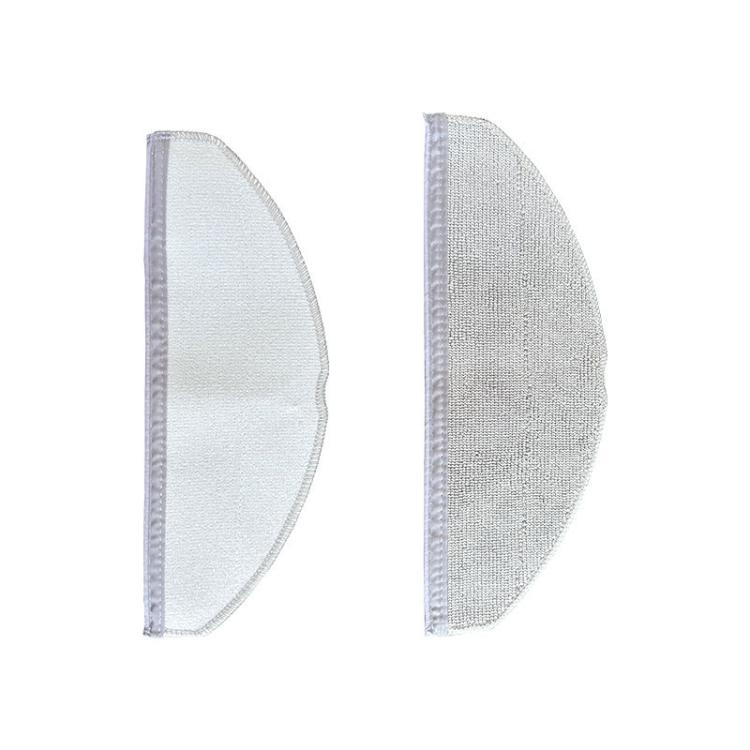
For Eufy L60 Sweeping Machine Accessories Mop(Light Gray)
Brand: Salrog (Powered by Solnuance)
1. Soft, durable and wear-resistant, it can remove stains on the floor more effectively without scratching the floor 2. Suitable for wood, tile, marble and other floors, effectively remove dust and dirt on the floor surface 3. Washable and reusable 4. It is recommended to replace it regularly to maintain the best performance of the vacuum cleaner 5. Suitable for Eufy L60 Specification: Package Weight One Package Weight 0.02kgs / 0.05lb One Package Size 12cm * 10cm * 2cm / 4.72inch * 3.94inch * 0.79inch Qty per Carton 210 Carton Weight 5.30kgs / 11.68lb Carton Size 50cm * 38cm * 32cm / 19.69inch * 14.96inch * 12.6inch Loading Container 20GP: 438 cartons * 210 pcs = 91980 pcs 40HQ: 1018 cartons * 210 pcs = 213780 pcs
Category: Home & Garden > Household Appliance Accessories > Vacuum Accessories > Dusting Pads